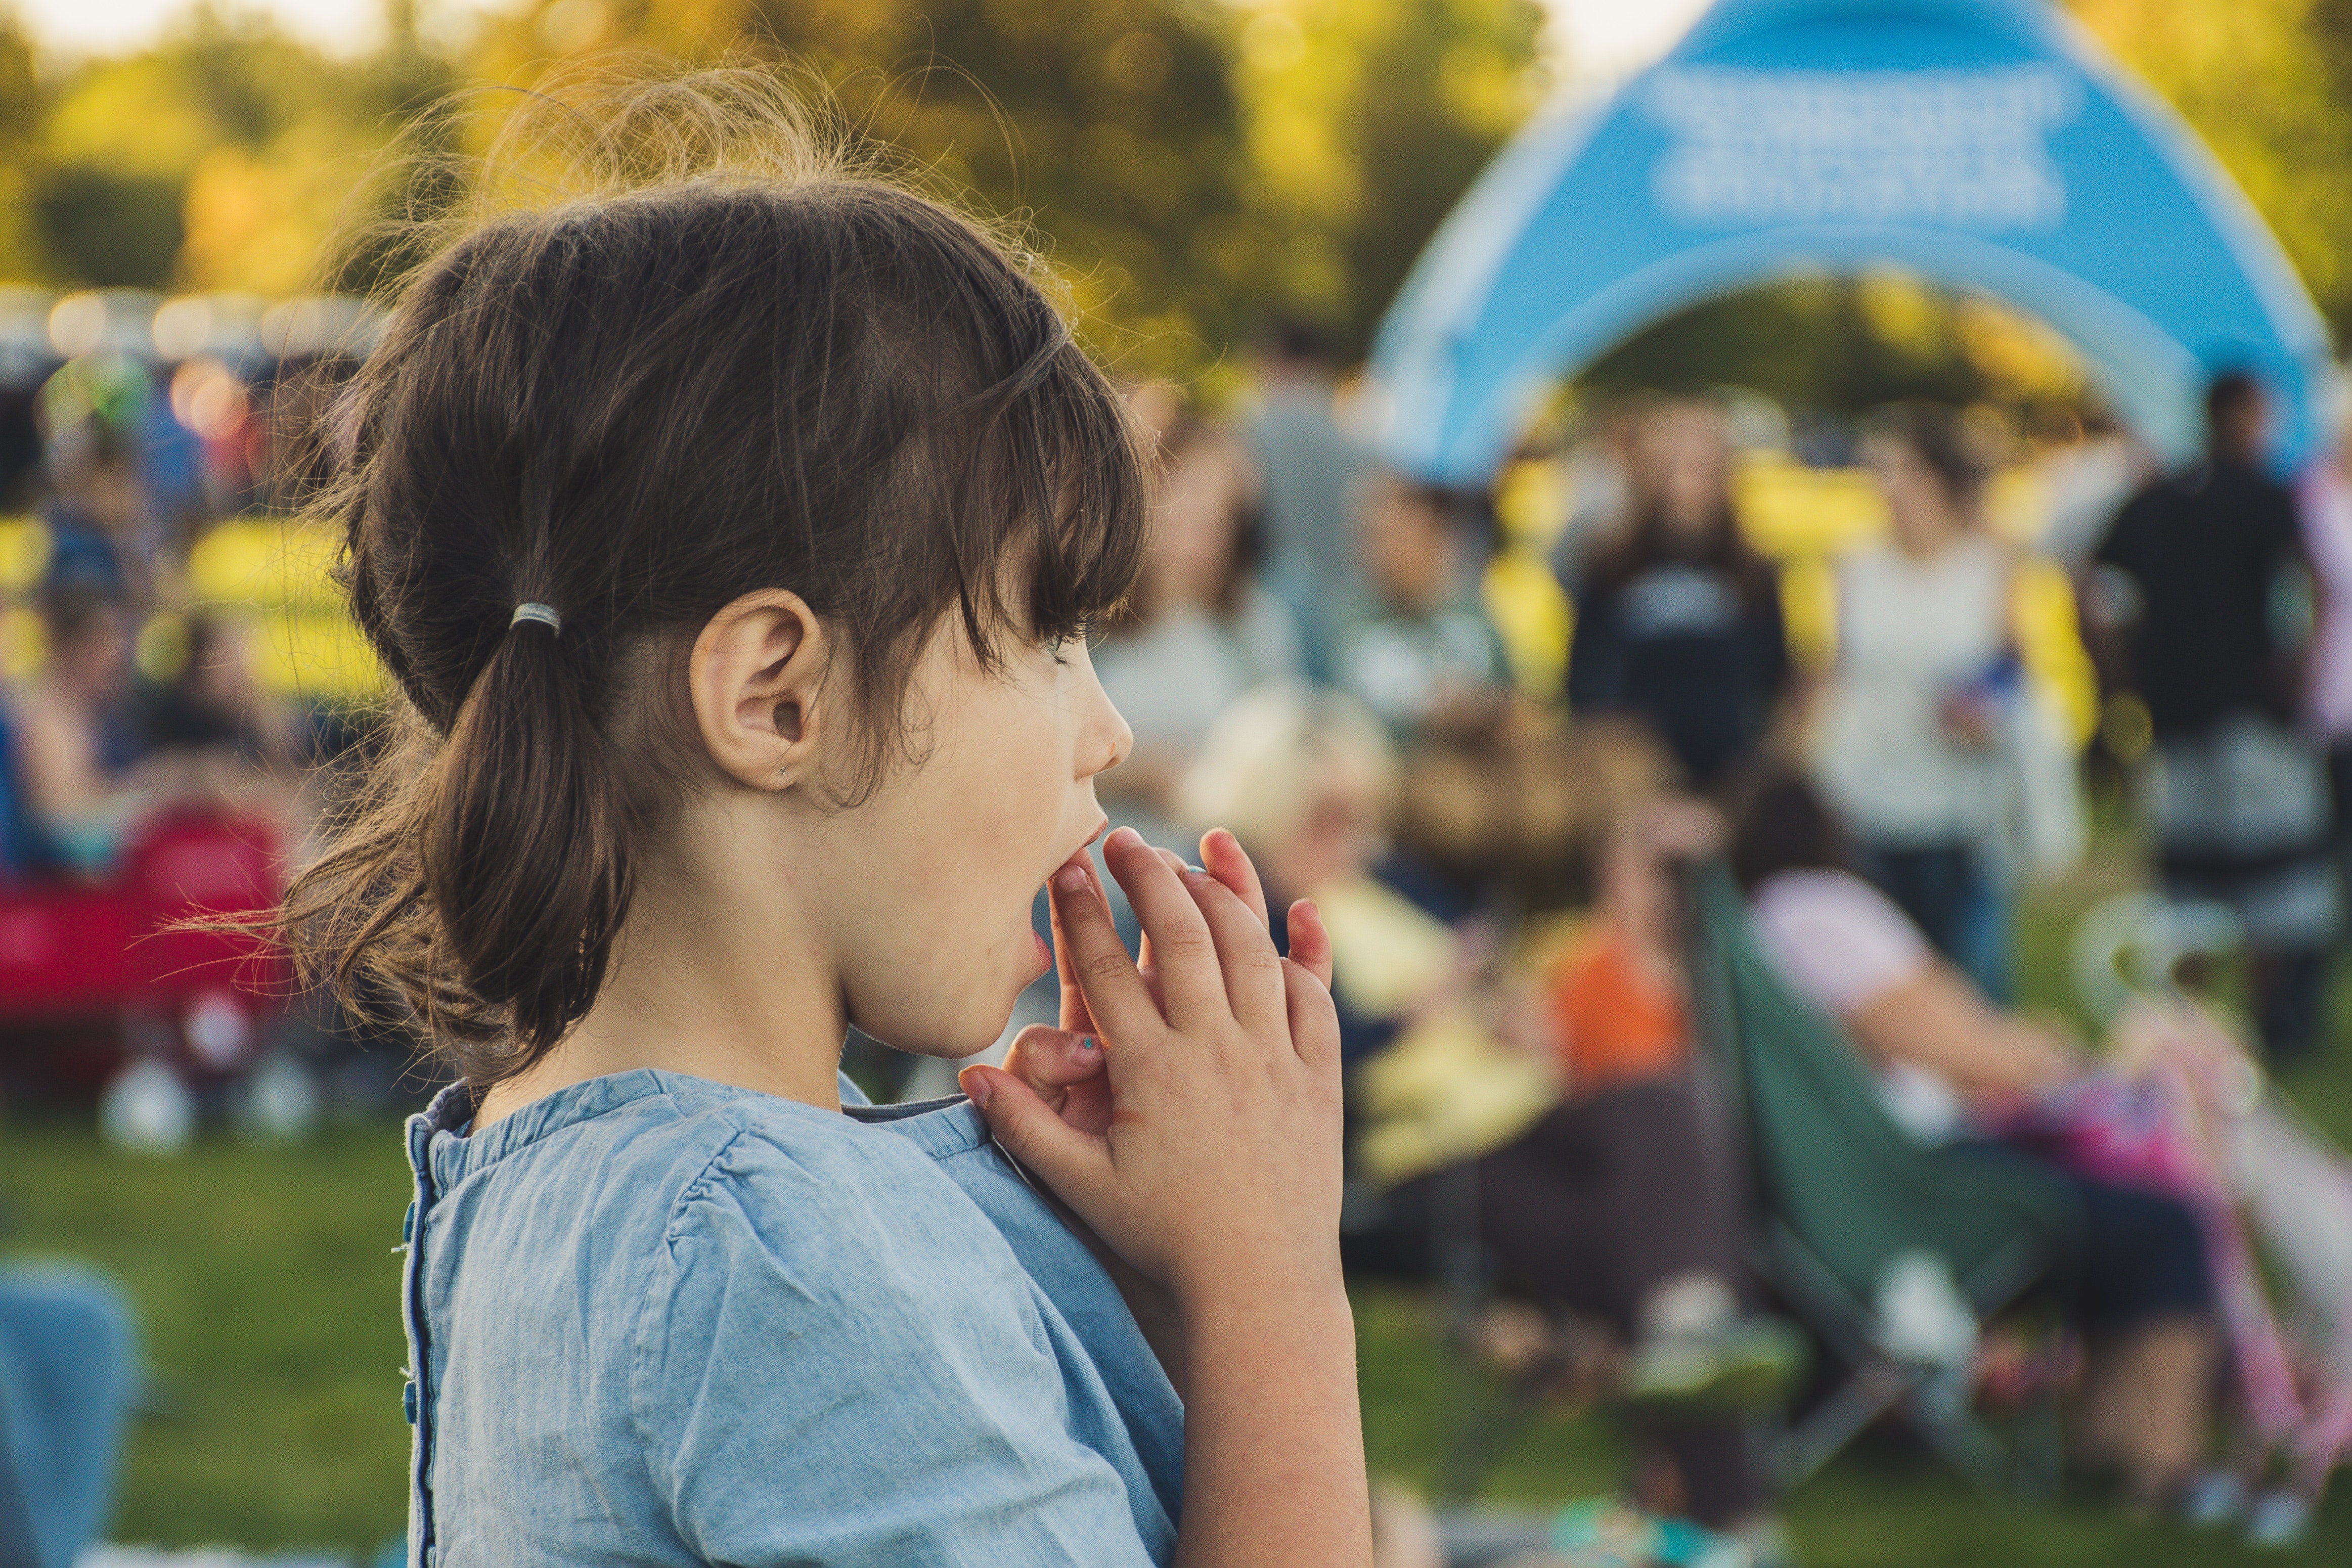
child, girl, fun, hairstyle, plant, summer, play, grass, recreation, smile, happiness, toddler, leisure